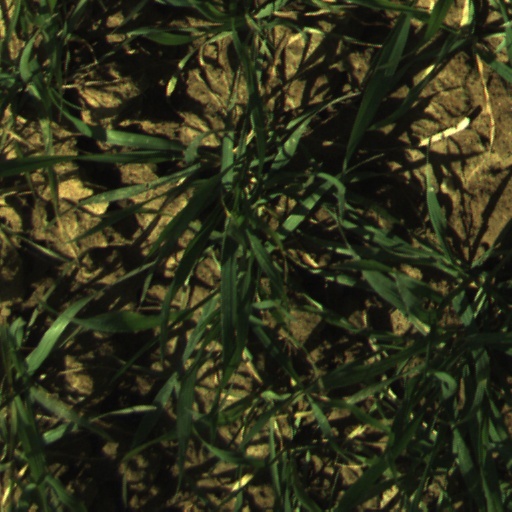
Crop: wheat